Bimetallism

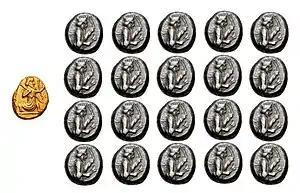
Achaemenid bimetallic equivalence: 1 gold Daric was equivalent in value to 20 silver Sigloi. Under the Achaemenids the exchange rate in weight between gold and silver was 1 to 13.

Many ancient bimetallic systems would follow, starting with Achaemenid coinage. From around 515 BCE under Darius I, the minting of Croesids in Sardis was replaced by the minting of Darics and Sigloi. The earliest gold coin of the Achaemenid Empire, the Daric, followed the weight standard of the Croeseid, and is therefore considered to be later and derived from the Croeseid. The weight of the Daric would then be modified through a metrological reform, probably under Darius I.